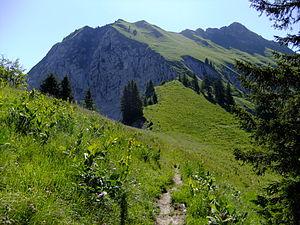
La Cape au Moine vue depuis le nord-ouest (la photographie est prise à proximité du col de Soladier)
La Cape au Moine est un sommet des Préalpes fribourgeoises, culminant à 1 941 mètres d'altitude. Elle est située à la limite des cantons de Fribourg et Vaud, en Suisse.